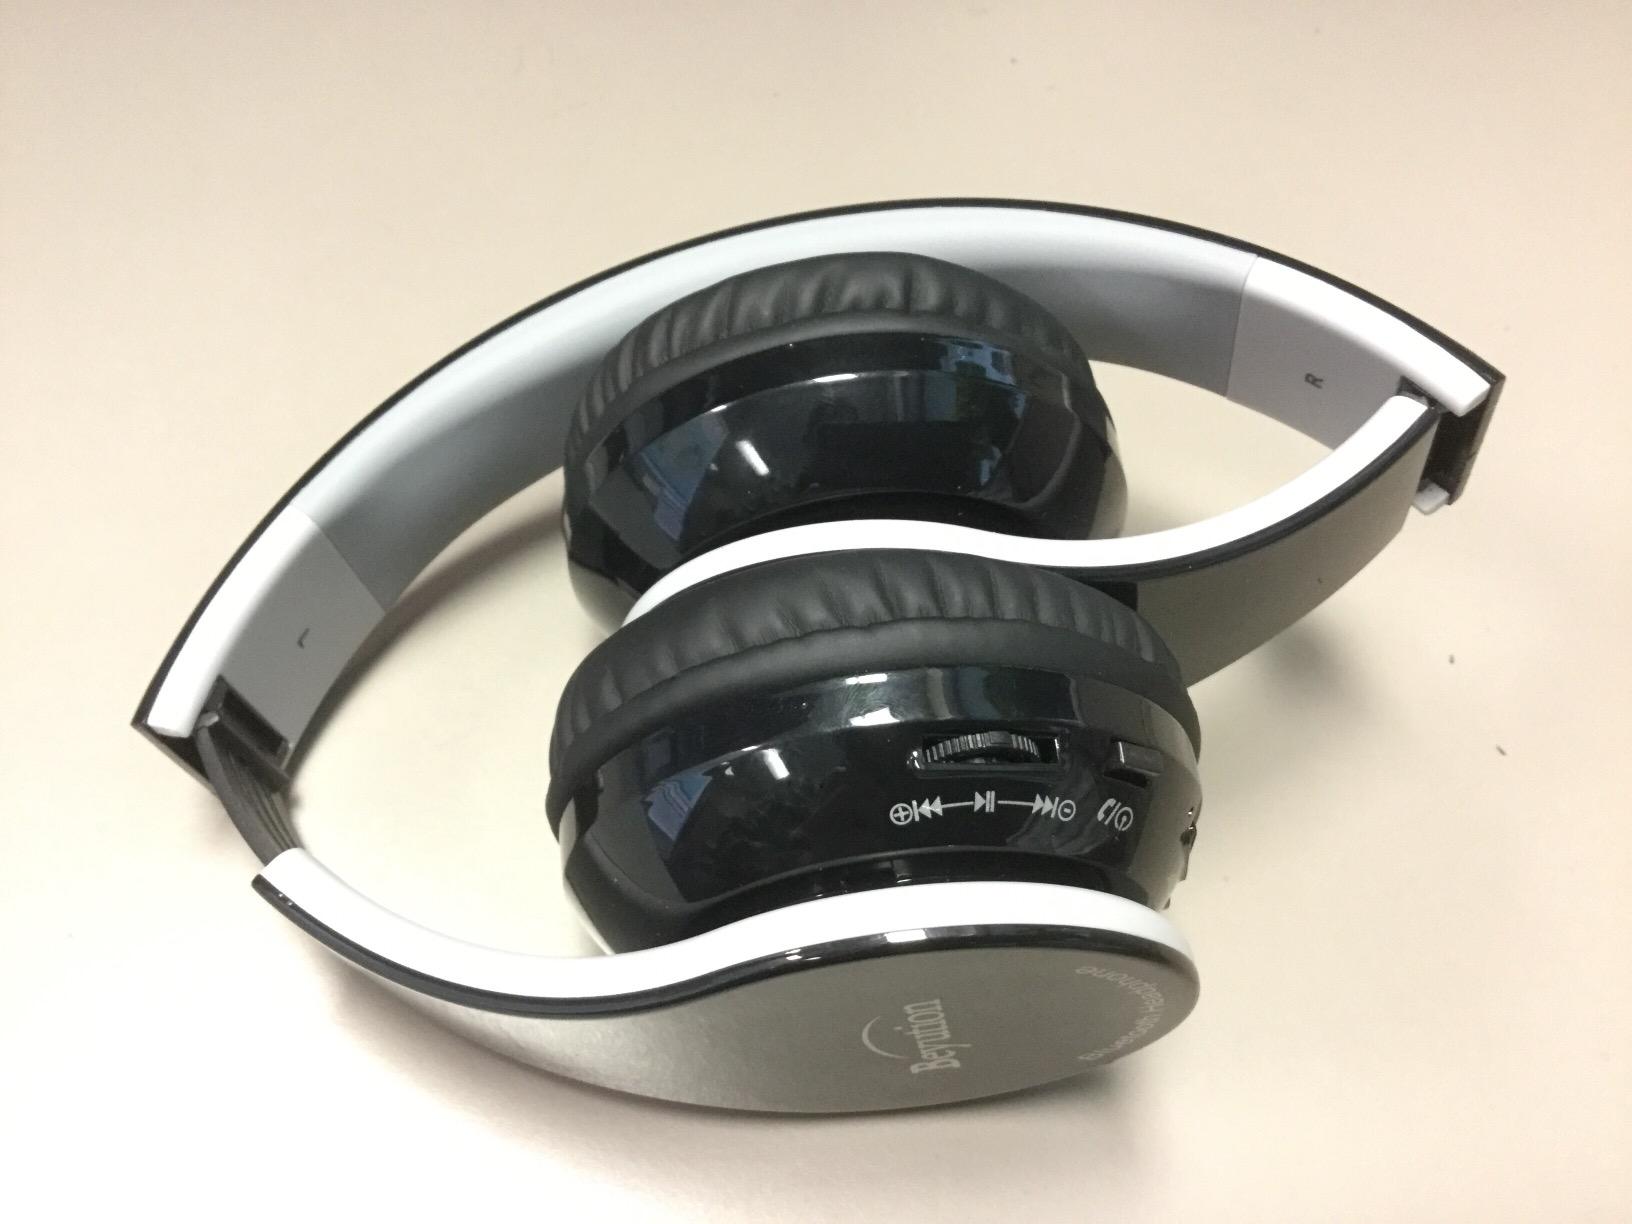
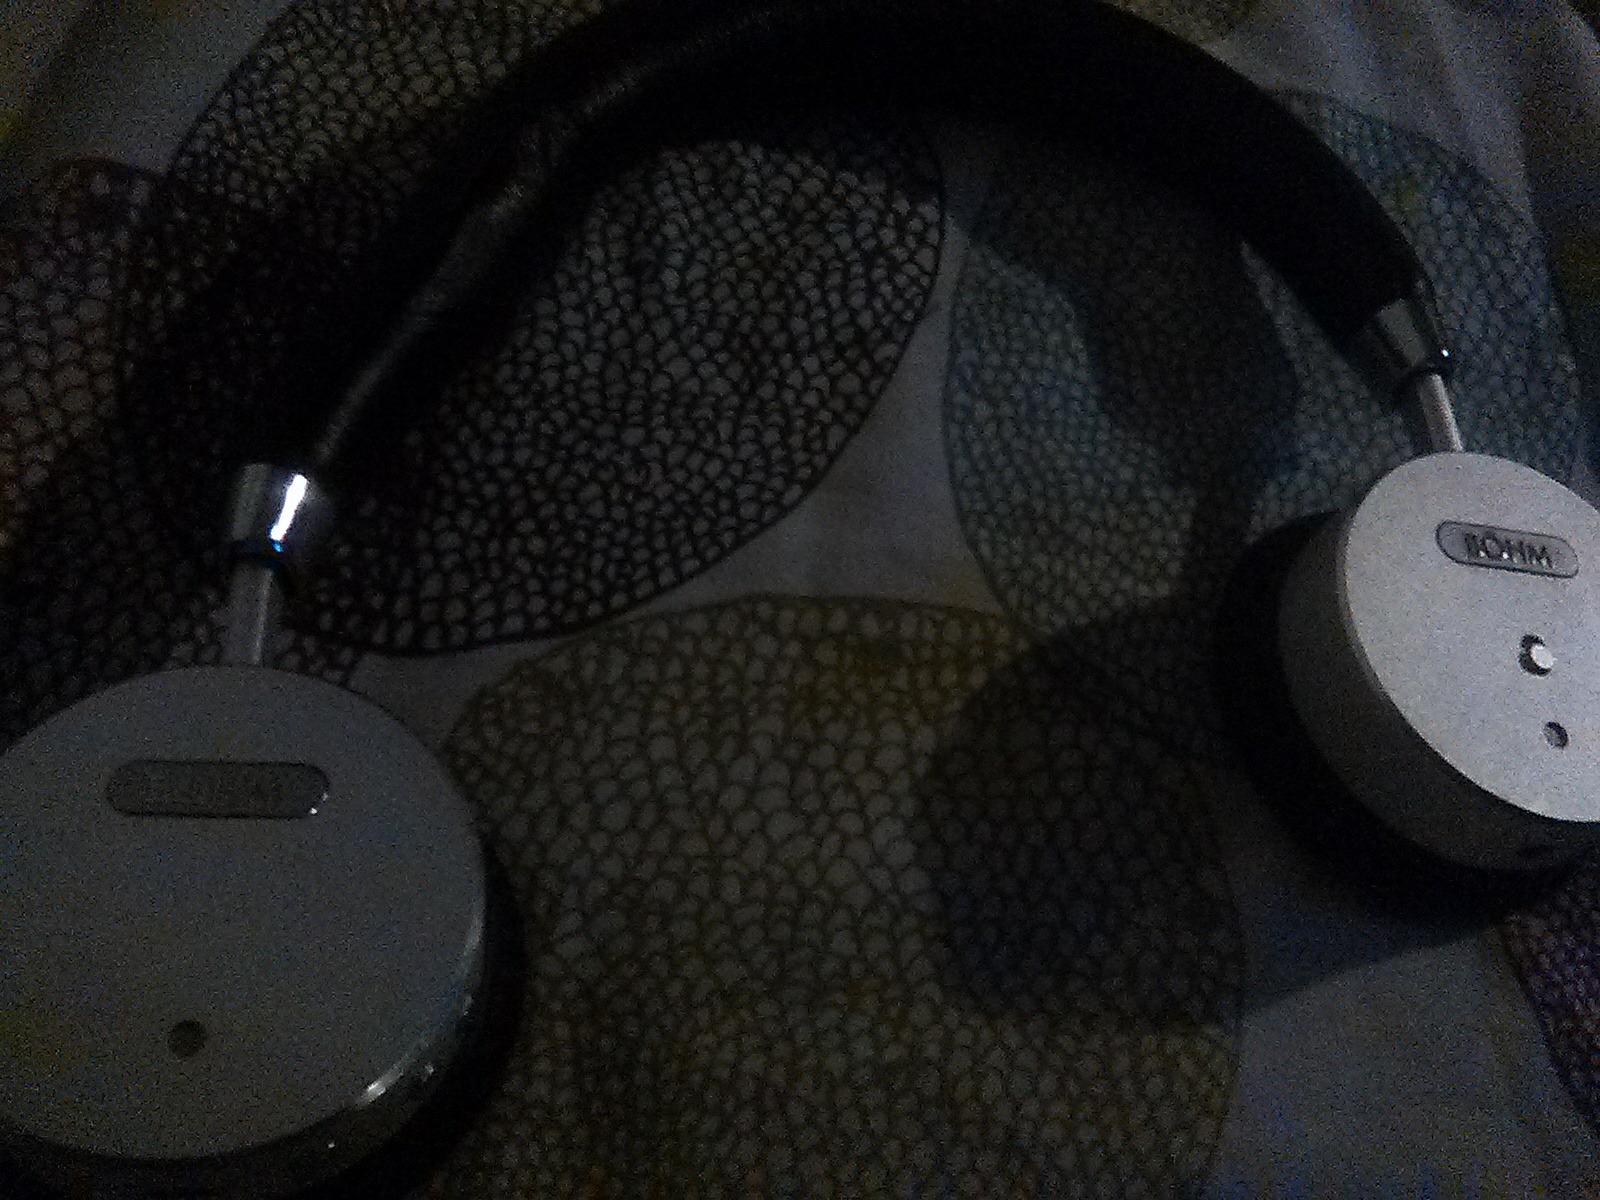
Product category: headphones
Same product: no